Sky position (RA, Dec in degrees): 172.173, 23.605
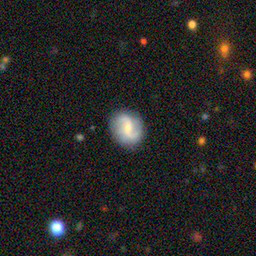
Galaxy morphology: Barred Spiral Galaxies